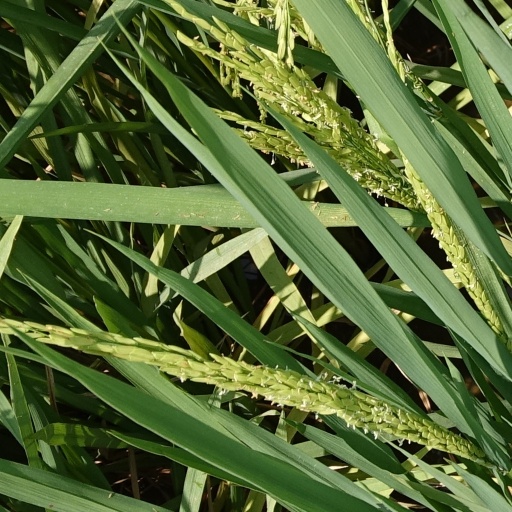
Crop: rice